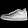
Label: Sneaker